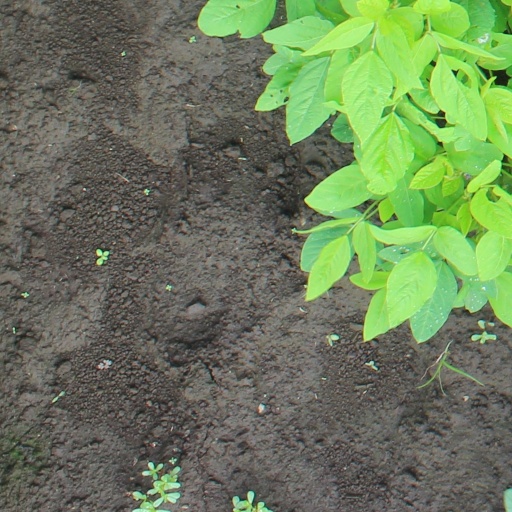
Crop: soybean